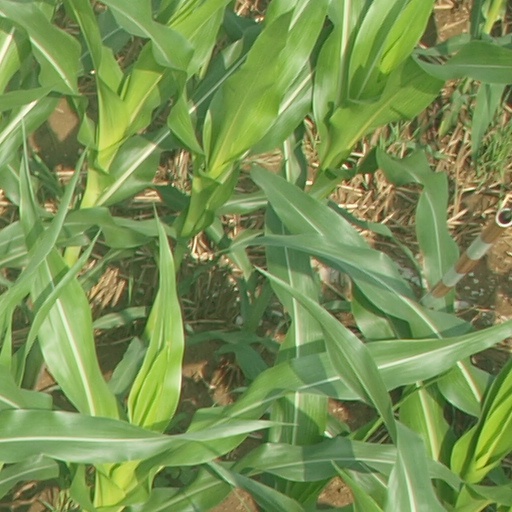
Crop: maize; corn